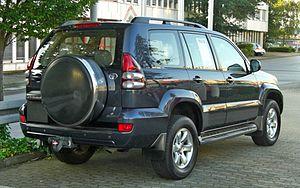
Les Toyota Land Cruiser sont des véhicules à quatre roues motrices conçus et distribués par Toyota. C'est un symbole sur le marché du tout-terrain. Ce véhicule a été la première voiture particulière Toyota à être exportée hors du Japon.